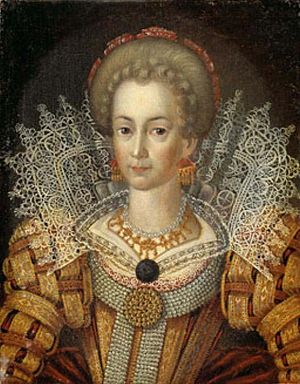
Cecilia Vasa
Cecilia Gustavsdotter Vasa var en svensk prinsesse, der var markgrevinde af Baden-Rodemachern fra 1564 til 1575. Hun var datter af kong Gustav Vasa og dronning Margareta Leijonhufvud og gift med markgreve Christoffer 2. af Baden-Rodemachern.